Carnival society

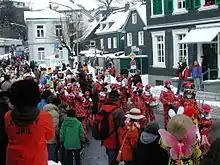
Procession of the Lennep carnival society

The aim of the associations is the maintenance of traditional carnival customs, and is recognized as non-profit in Germany. In Rhineland, the committee that organizes the events in each town consists of a president and 10 junior members and is called the "Council of Eleven" or . The number eleven, in German, is significant in Carneval celebrations because it is an acronym for the French Revolution values of .